Tadhg Ó Donnchadha

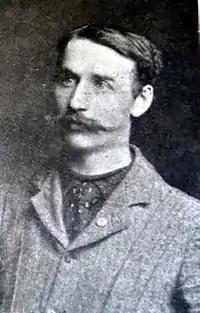
Tadhg Ó Donnchadha in 1902

Tadhg Ó Donnchadha (1874 – 1949) was an Irish writer, poet, editor, translator and a prominent member of the Gaelic League ("Conradh na Gaeilge") and the Gaelic Athletic Association. He was editor of "Irisleabhar na Gaedhilge" (The Gaelic Journal), Professor of Irish in University College Cork and Dean of the Faculty of Celtic Studies.